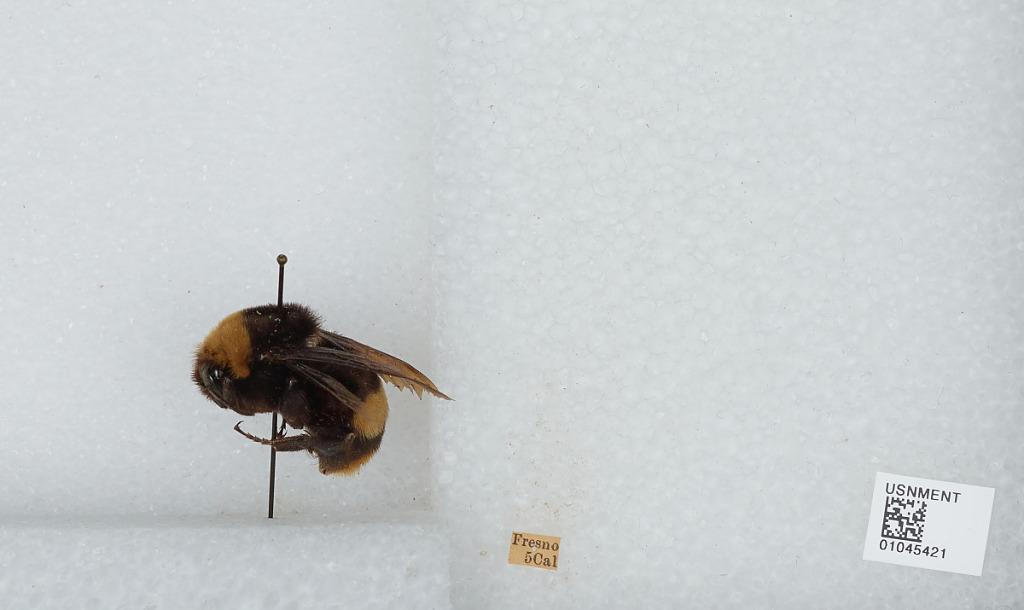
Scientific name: Bombus sp.
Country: United States
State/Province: California
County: Fresno
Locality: Fresno
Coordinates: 36.75, -119.77